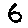
Label: 6